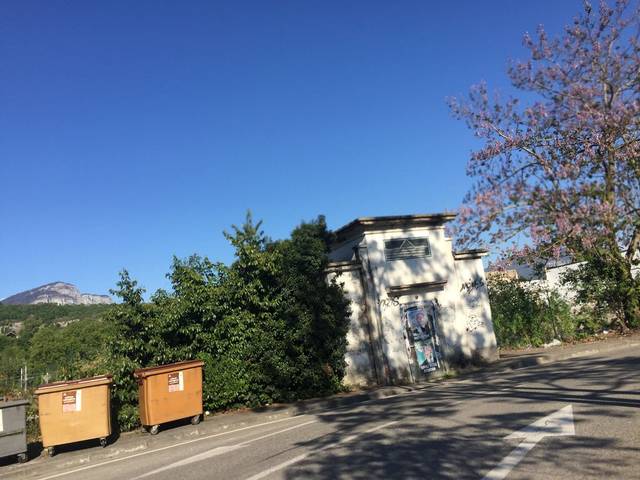
Region: France
Coordinates: 45.578, 5.911